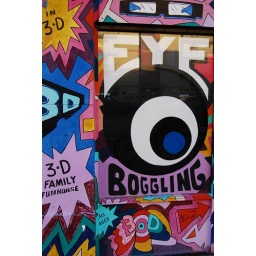
The eye-boggling fun house entrance in virginia beach